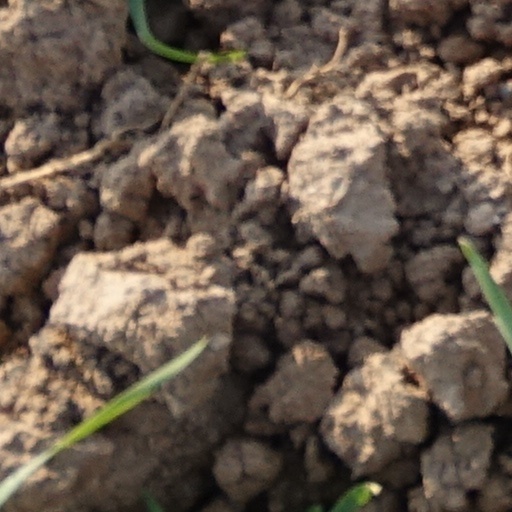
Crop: wheat